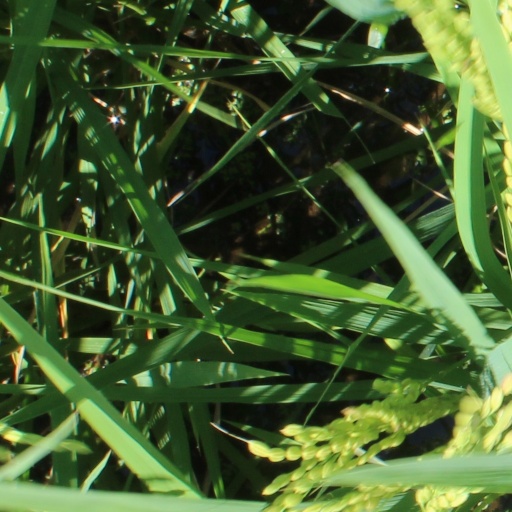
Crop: rice